Beatriz Haddad Maia

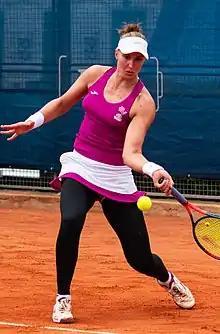
Haddad Maia at the 2019 Prague Open

Haddad Maia qualified for the Australian Open, reaching the second round of the main draw. She also reached the quarterfinals, as a qualifier, at the WTA Tour event in Acapulco in late February, losing to eventual champion Wang Yafan.